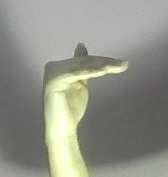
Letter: khaa